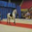
Label: horse